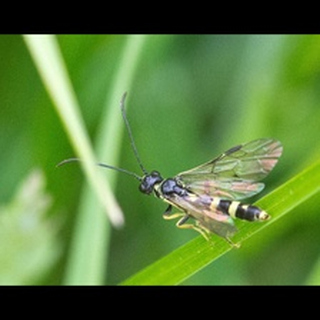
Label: wheat_stem_fly